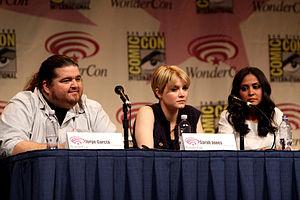
Parminder Kaur Nagra est une actrice britannique ayant des origines indiennes née le 5 octobre 1975. Elle connaît une notoriété internationale en 2002 après son rôle dans Joue-la comme Beckham. Elle joue le rôle du Dr Neela Rasgotra dans la série Urgences qui lui permet de remporter l'Emmy Award de la meilleure série médicale américaine. Elle joue ce rôle durant 6 ans jusqu'à la fin de la série, le 2 avril 2009.